Sunday Times Golden Globe Race

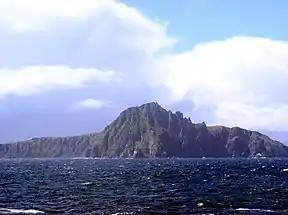
Cape Horn from the South.

As he sailed past the Falkland Islands he was sighted, and this first news of him since Tasmania caused considerable excitement. It was predicted that he would arrive home on 24 April as the winner (in fact, Knox-Johnston finished on 22 April). A huge reception was planned in Britain, from where he would be escorted to France by a fleet of French warships for an even more grand reception. There was even said to be a waiting for him there.